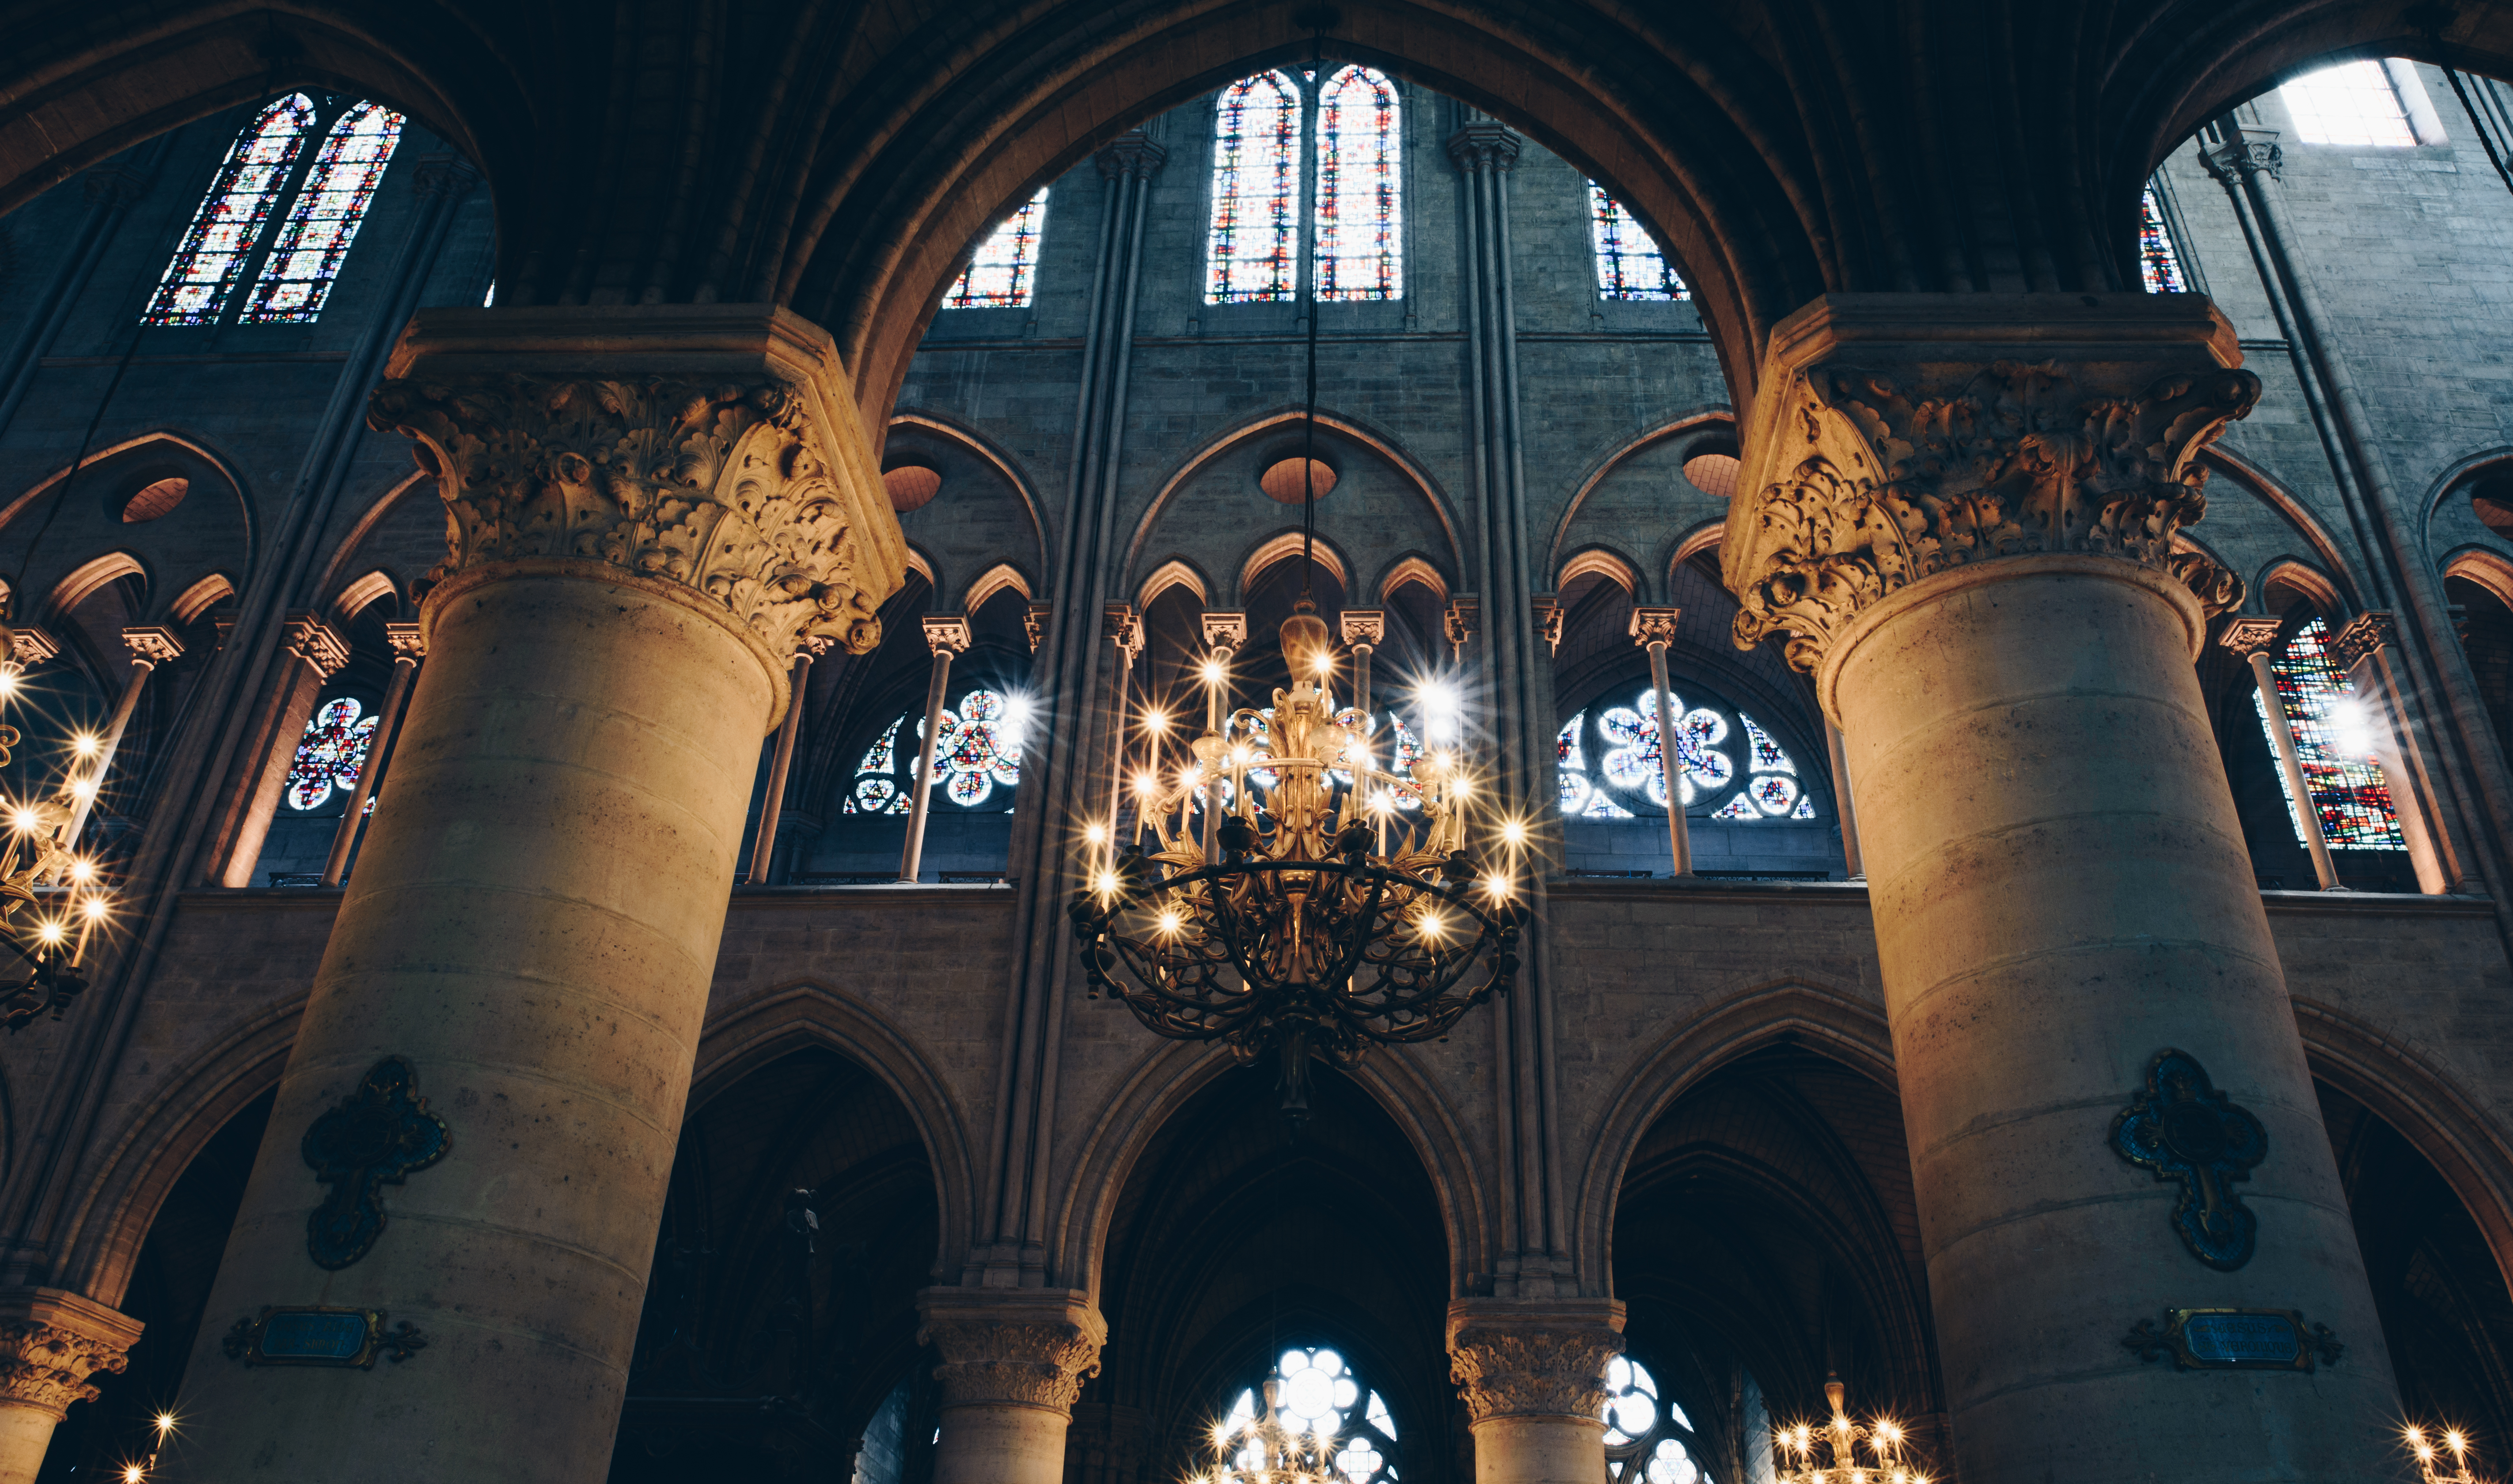
architecture, holy places, arch, byzantine architecture, building, place of worship, vault, church, column, medieval architecture, cathedral, basilica, symmetry, chapel, religious institute, arcade, gothic architecture, ceiling, tourism, historic site, classical architecture, vacation, tourist attraction, city, art